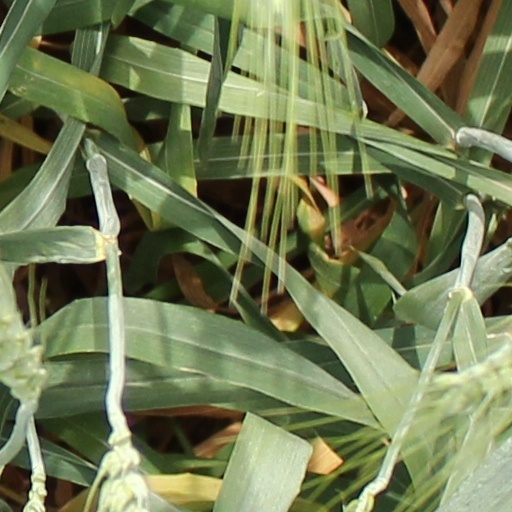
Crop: wheat